Paweł Skutecki

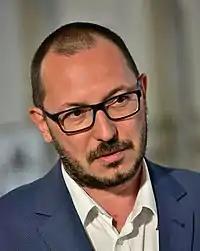
Paweł Skutecki

Paweł Juliusz Skutecki (born 26 February 1975 in Bydgoszcz) is a Polish politician, journalist, anti-vax activist, and former deputy in the Sejm from 2015 to 2019.